Music Modernization Act

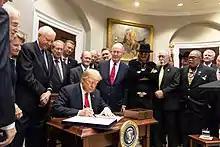
President Donald Trump signs the act on October 11, 2018.

The three bills were consolidated in the House by Goodlatte on April 10, 2018, as , which passed the bill on April 25, 2018. Hatch introduced the combined bill in the Senate as on May 10, 2018. During the Senate's review, the body voted to move the bill to an existing, unrelated bill, , which the House agreed to. The Senate voted in favor of the bill on September 19, 2018, and was subsequently signed into law by President Donald Trump on October 11, 2018. Among those in attendance at the signing were musicians Kid Rock, Mike Love, Sam Moore, John Rich, Craig Morgan and Jeff Baxter, and the Christian band MercyMe. While Kanye West had been reported to be attending the signing, he was not present, although had a luncheon with Trump later that day.